Tara Prakash Limbu

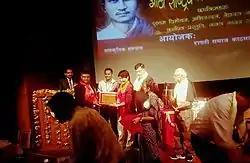
Tara Prakash receiving Eighth Rapati Samaj Award in 2016.

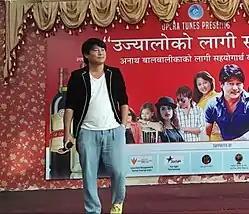
Tara Prakash Limbu Performing in a Musical Concert in Israel organised to collect funds for blind orphanage.

Limbu has won the Eighth Rapati Samaj Award (Nepali: आठौं रापती समाज पुरस्कार) for the Best Musician of the year for the music of the ghazal "Pyudina bhanda bhandai pilayo sathile (पिउँदिन भन्दा भन्दै पिलायो साथिले)"